Mexican Air Force

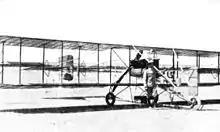
The Curtiss aircraft "Sonora" was used for observation and bombing. Mexico, 1913.

The foundation of the Mexican Air Force was led by five Mexican flight pioneers who were sent to New York by President Francisco Madero to master flying: Juan Pablo and Eduardo Aldasoro, Alberto and Gustavo Salinas and Horacio Ruiz. They returned to Mexico in 1913 not only as pioneers, but also teachers for the next generation of pilots.